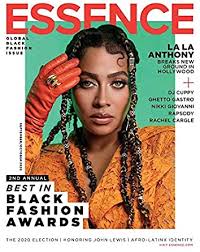
Label: paper